Wee Lady Betty

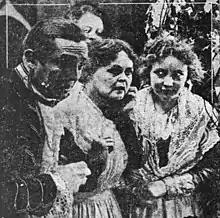
Scene from the film

Village scenes were filmed on the lot of Triangle Studio in Culver City, California. The village set had previously been used for the Bessie Barriscale film "Wooden Shoes" (1917) and "In Slumberland" (1917).